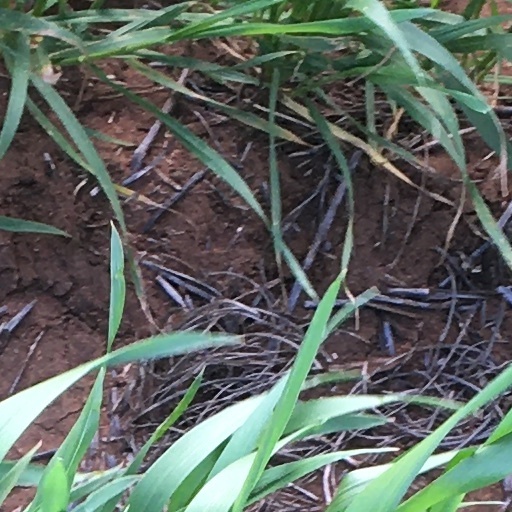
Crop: wheat